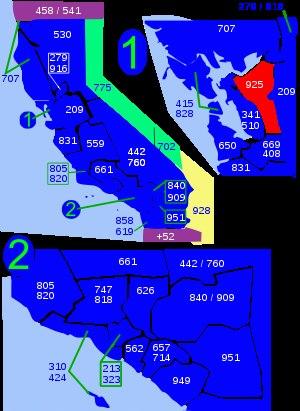
L'indicatif régional 925 est l'un des multiples indicatifs téléphoniques régionaux de l'État de Californie aux États-Unis.